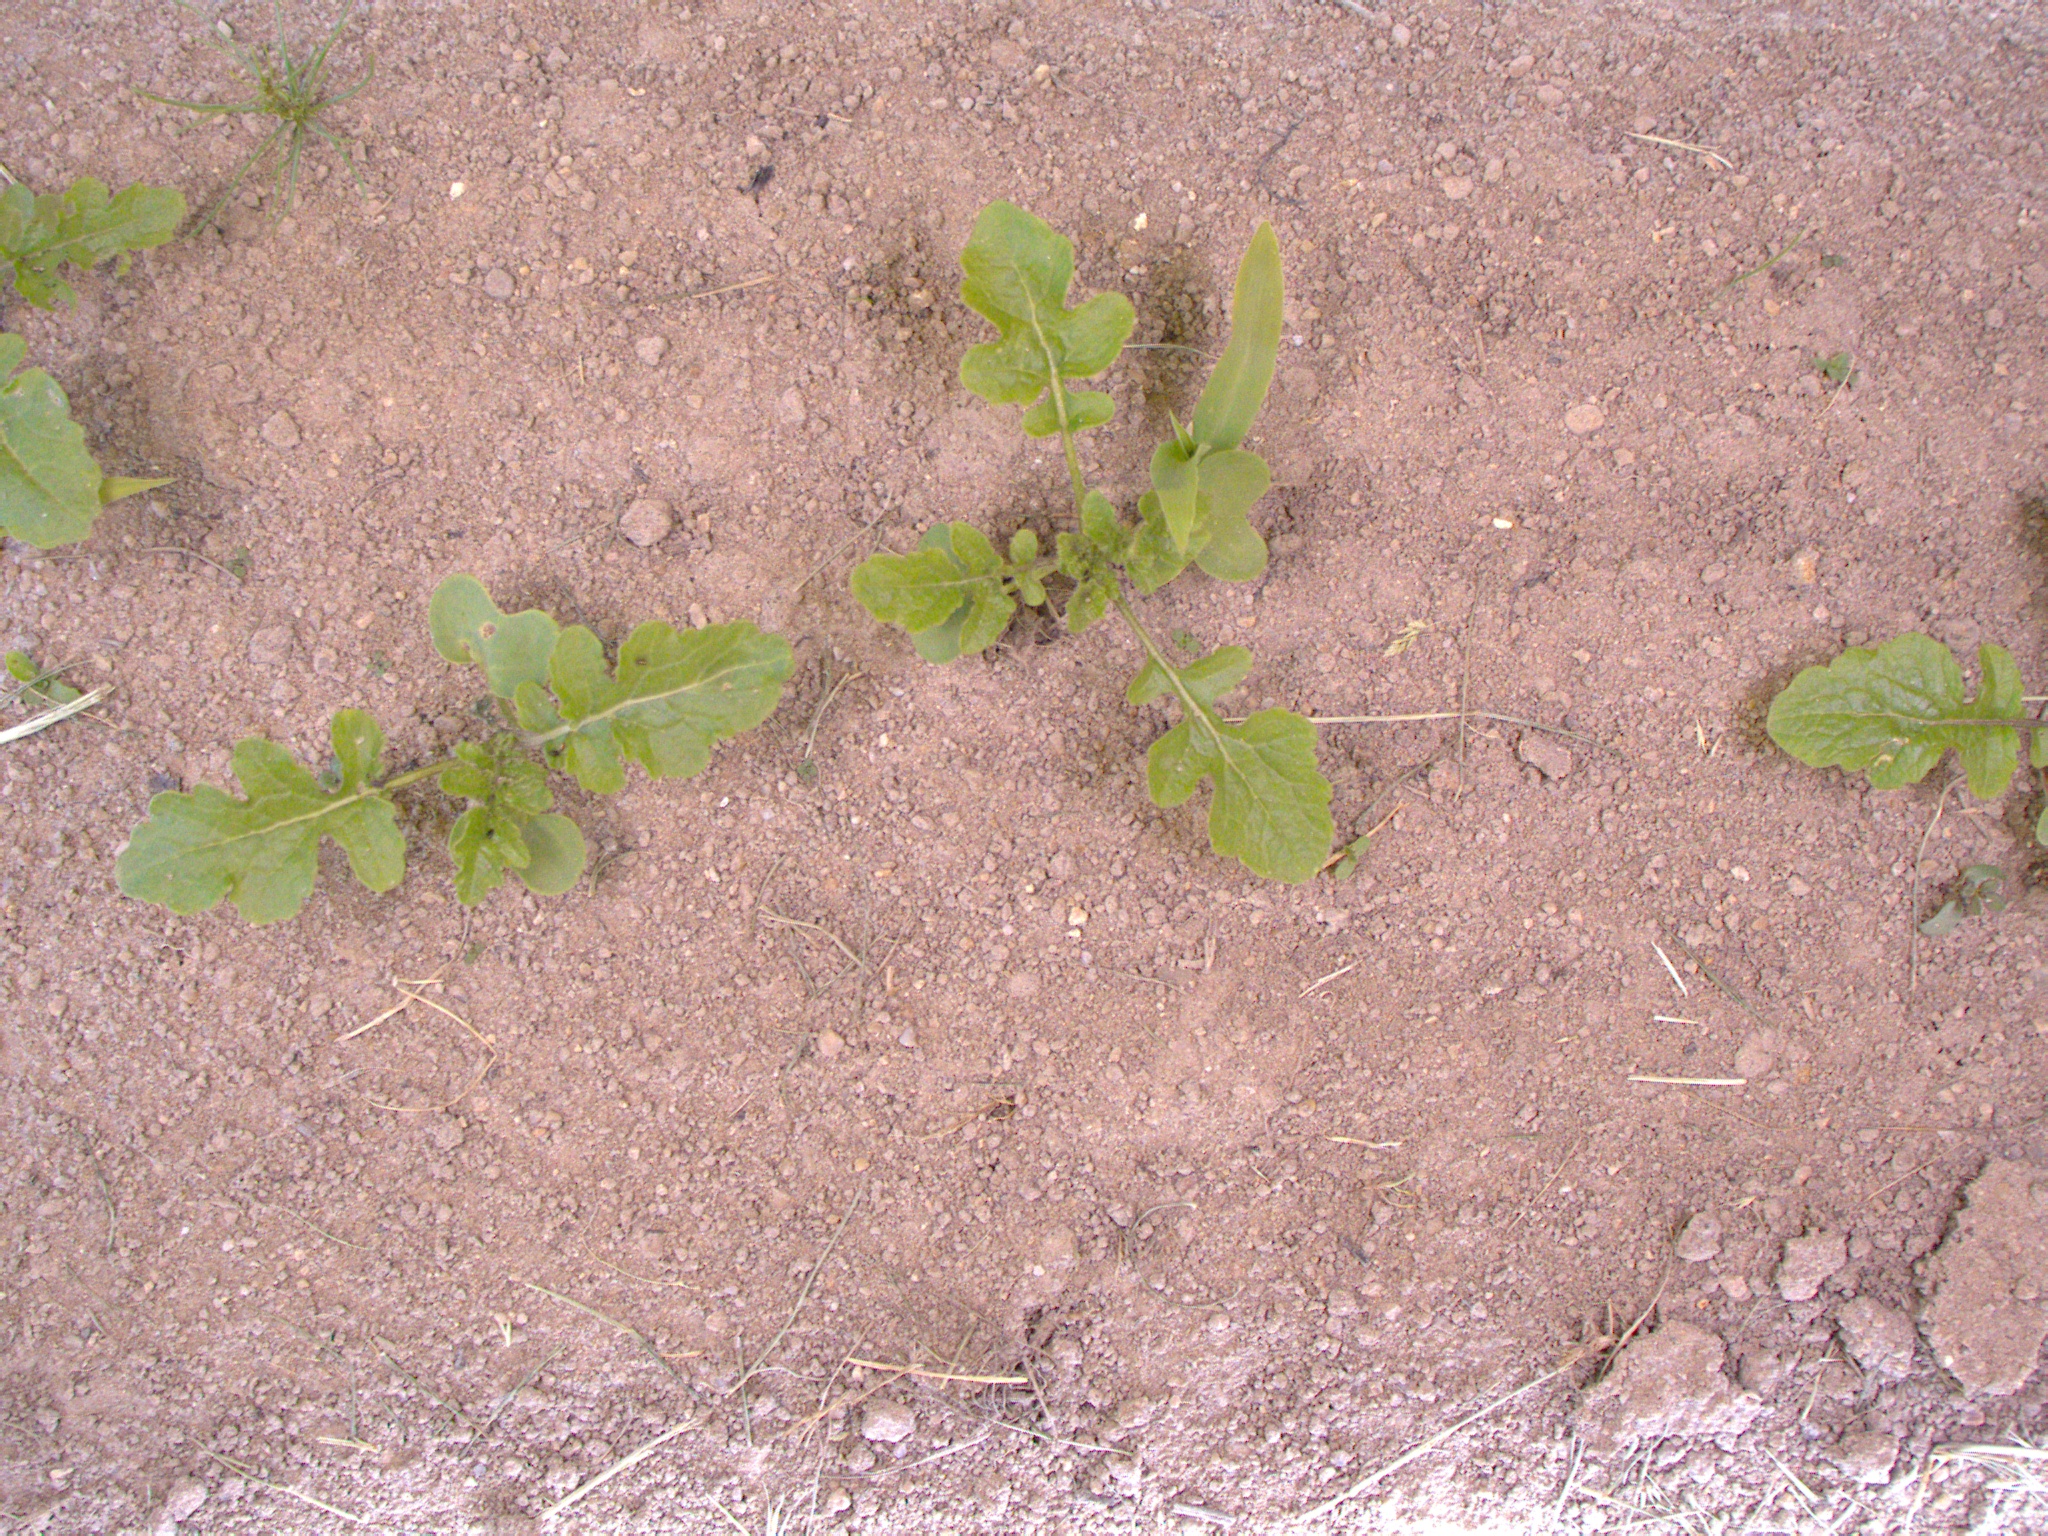
Crop: maize
Objects: maize, stem_maize